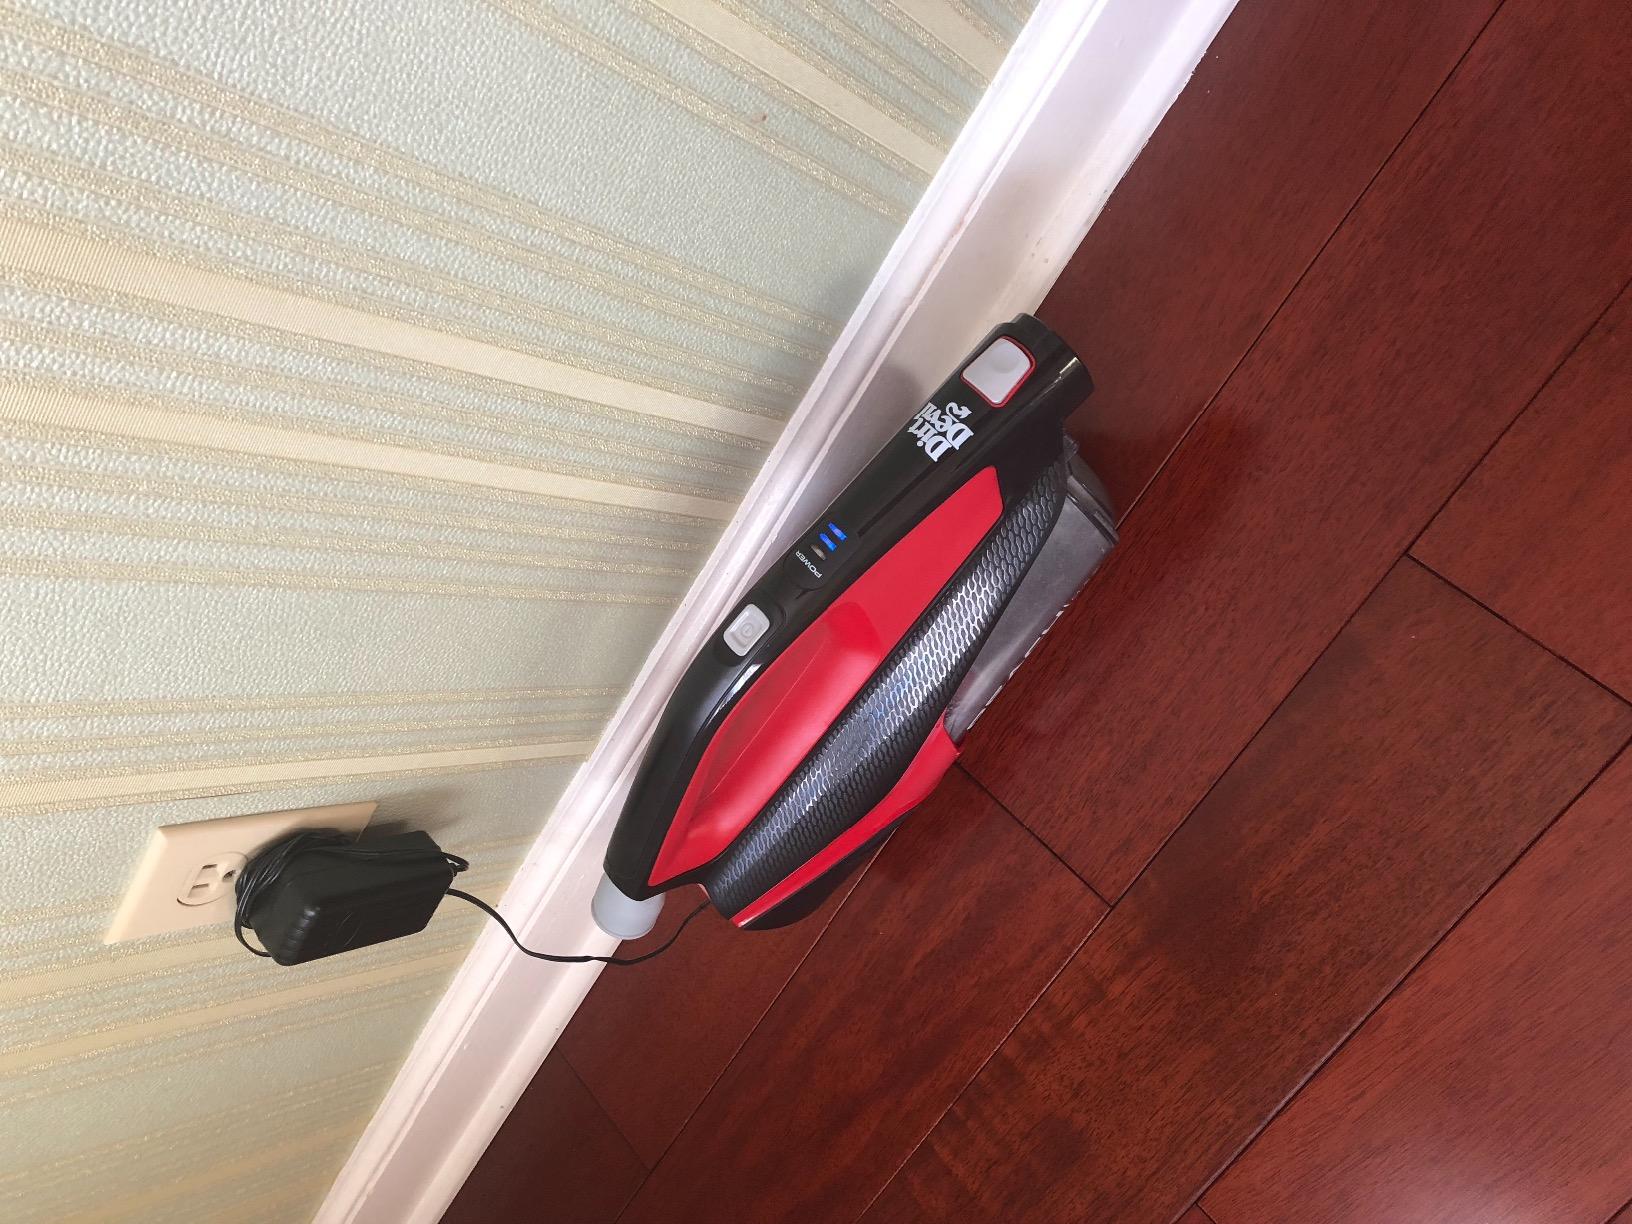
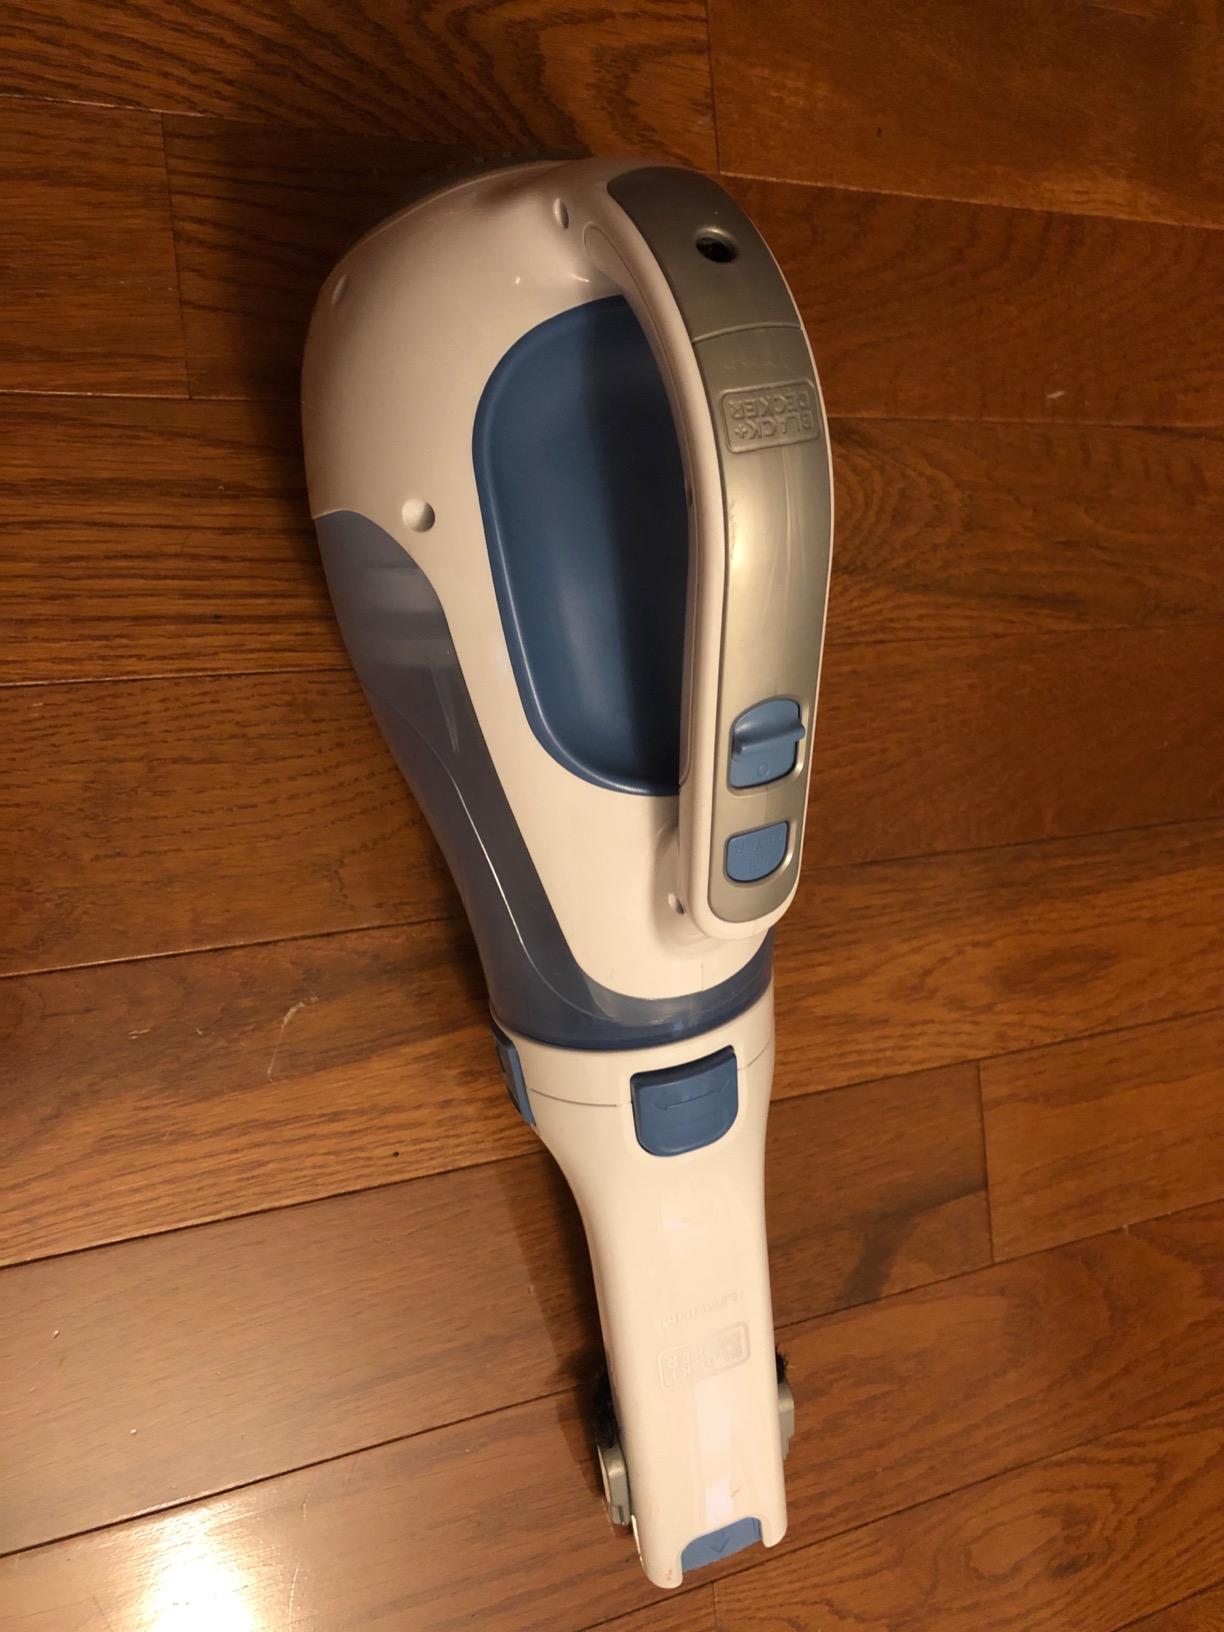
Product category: items_vacuum
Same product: no